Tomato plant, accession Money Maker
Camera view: vertical (180 deg); turntable rotation: 120 degrees
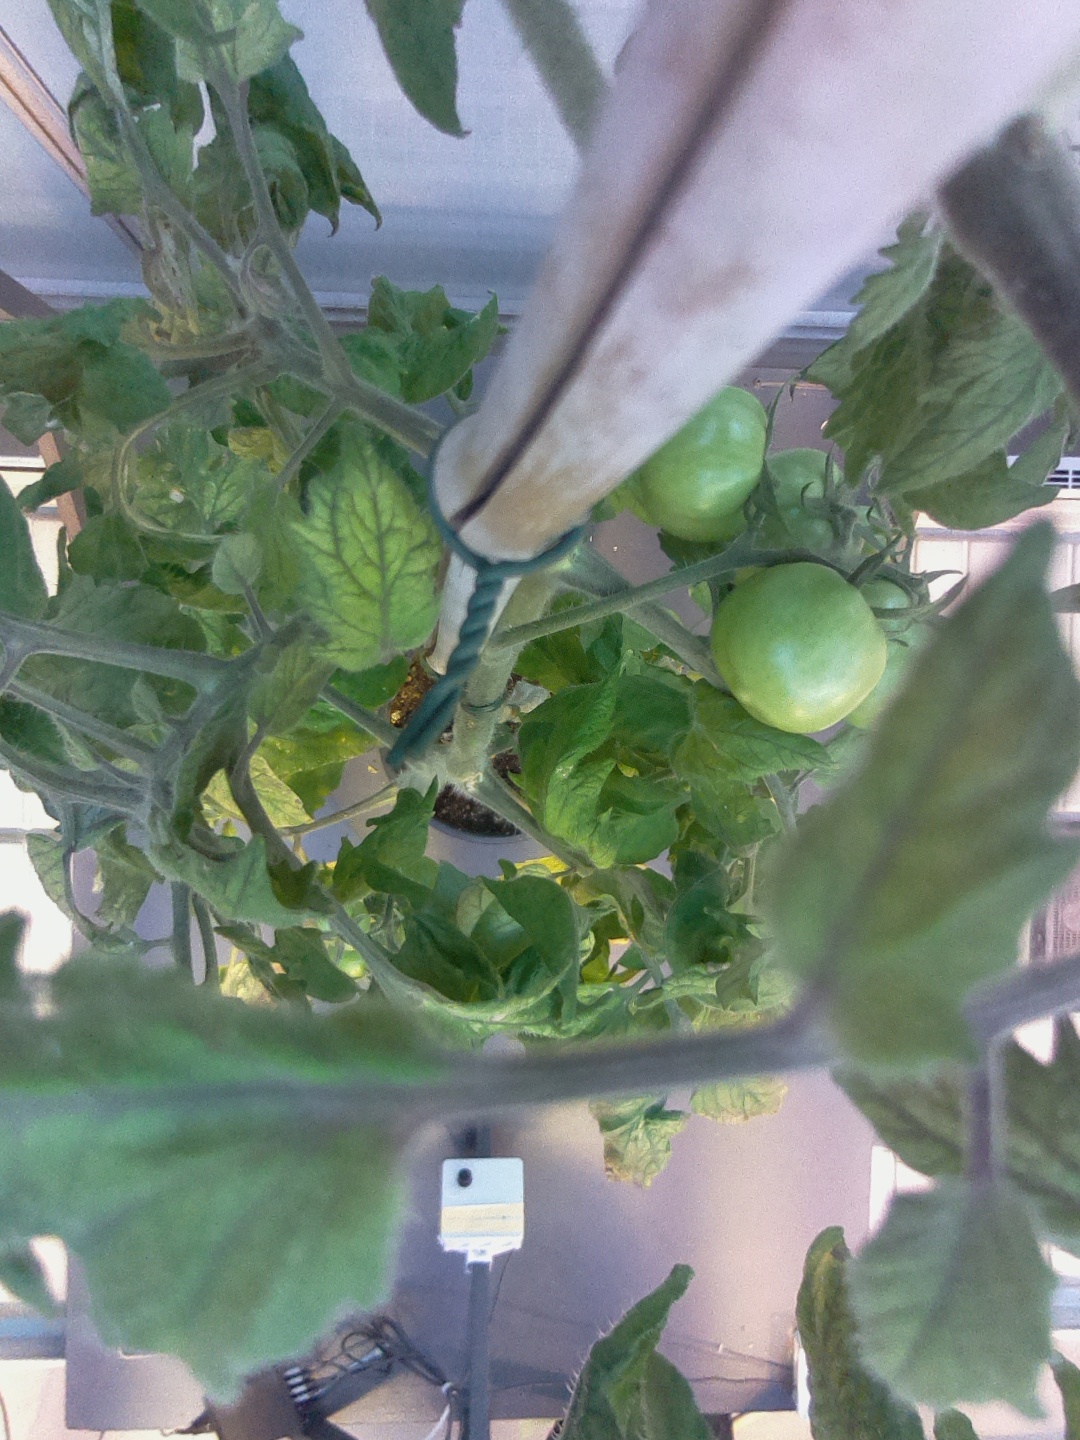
BBCH growth stage 77: 70%-80% of final fruit size